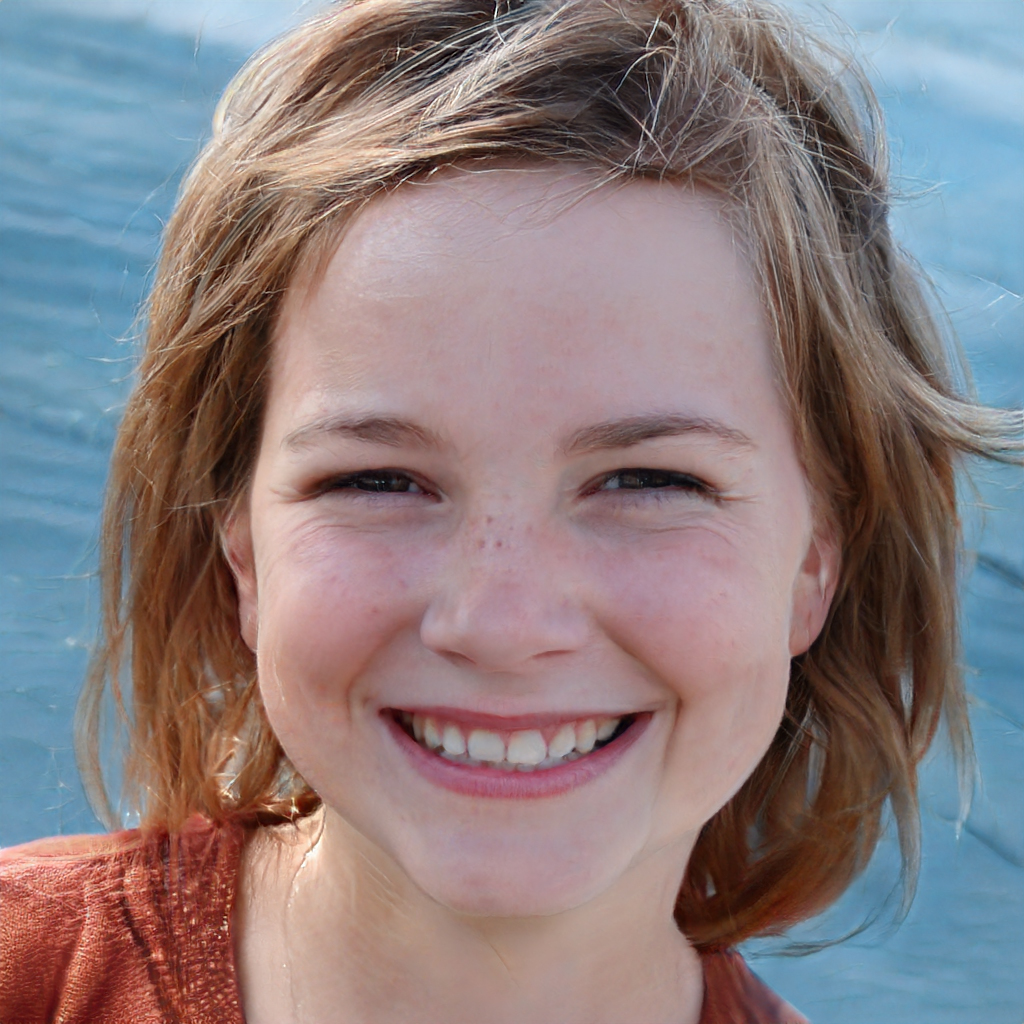
Gender: Female